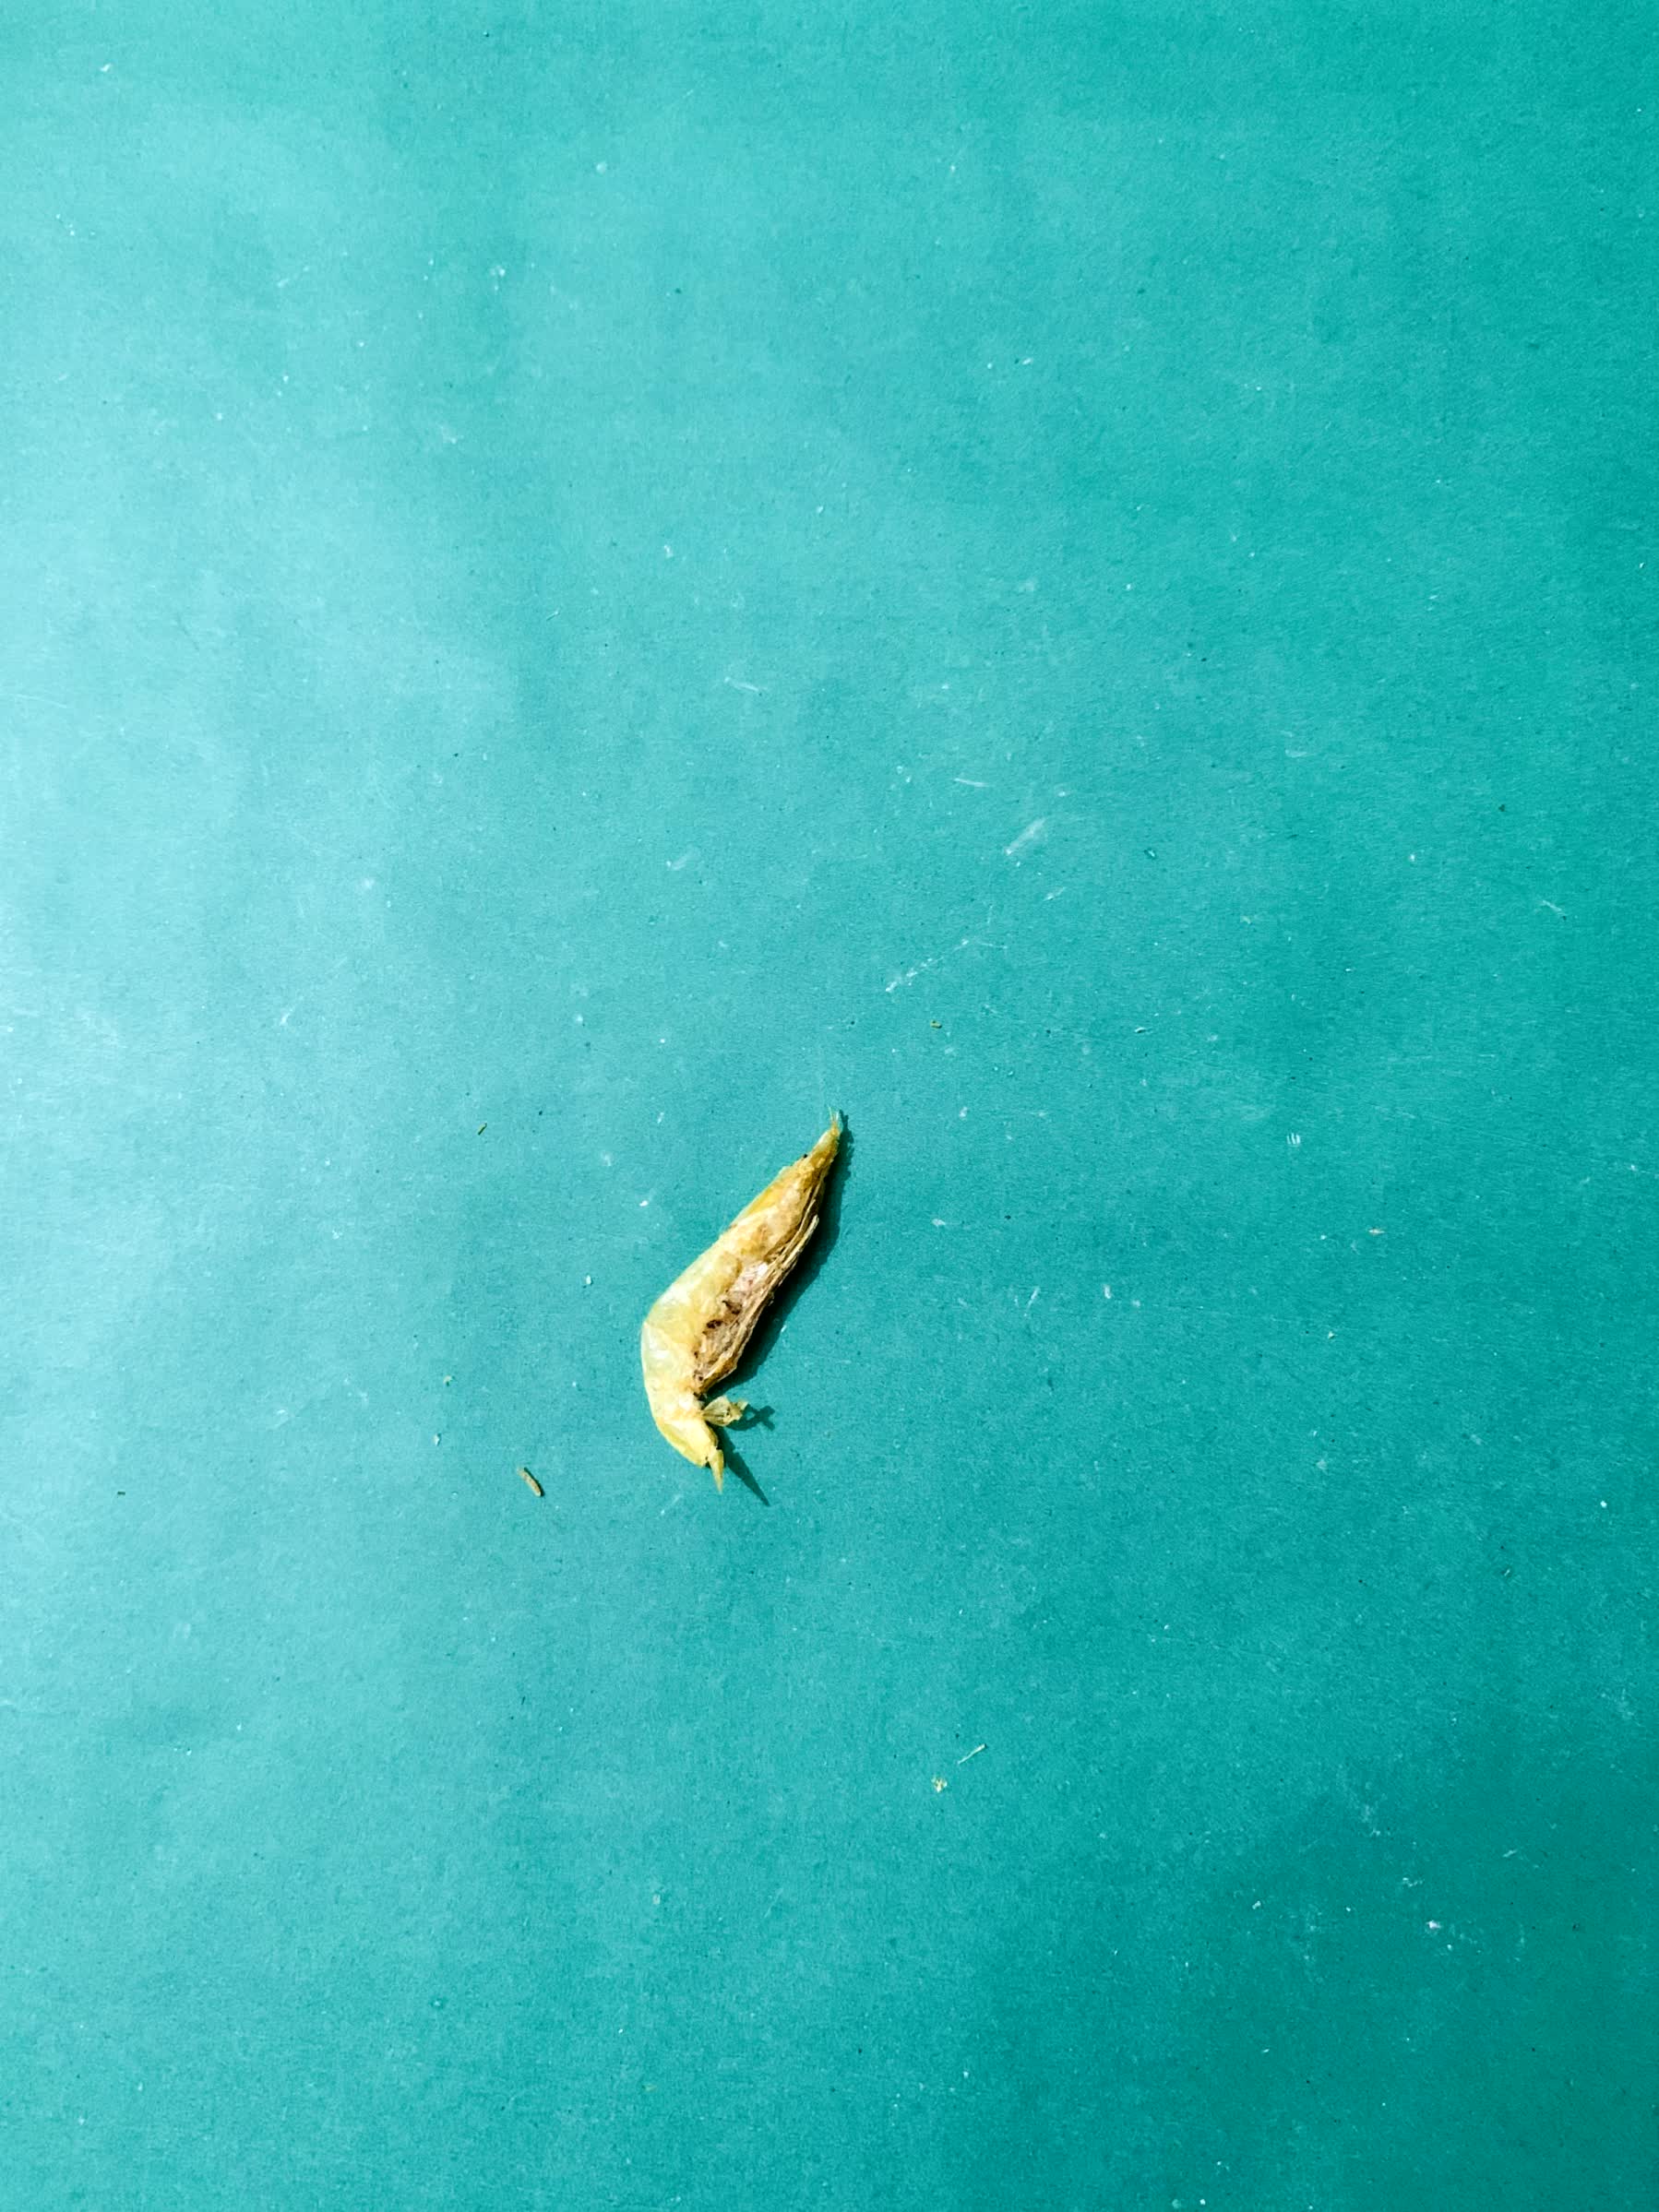
Species: chingri